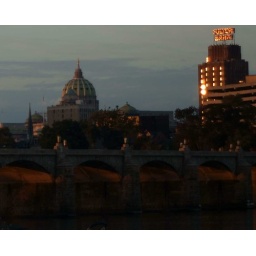
setting sun reflecting in windows with cool bridge in foreground